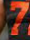
Number: 7